Cinema of Germany

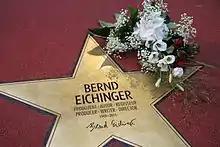
Bernd Eichinger "star" at the Boulevard of Stars in Berlin

With the German film industry now effectively an arm of the totalitarian state, no films could be made that were not ostensibly in accord with the views of the ruling regime. However, despite the existence of anti-semitic propaganda works such as "The Eternal Jew" (1940)—which was a box-office flop—and the more sophisticated but equally anti-semitic "Jud Süß" (1940), which achieved commercial success at home and elsewhere in Europe, the majority of German films from the National Socialist period were intended principally as works of entertainment. The import of foreign films was legally restricted after 1936 and the German industry, which was effectively nationalised in 1937, had to make up for the missing foreign films (above all American productions). Entertainment also became increasingly important in the later years of World War II when the cinema provided a distraction from Allied bombing and a string of German defeats. In both 1943 and 1944 cinema admissions in Germany exceeded a billion, and the biggest box office hits of the war years were "Die große Liebe" (1942) and "Wunschkonzert" (1941), which both combine elements of the musical, wartime romance and patriotic propaganda, "Frauen sind doch bessere Diplomaten" (1941), a comic musical which was one of the earliest German films in colour, and "Vienna Blood" (1942), the adaptation of a Johann Strauß comic operetta. "Titanic" (1943) was another big-budget epic that arguably inspired other films about the ill-fated ocean liner. The importance of the cinema as a tool of the state, both for its propaganda value and its ability to keep the populace entertained, can be seen in the filming history of Veit Harlan's "Kolberg" (1945), the most expensive film of the Nazi era, for the shooting of which tens of thousands of soldiers were diverted from their military positions to appear as extras.